Norra Vram

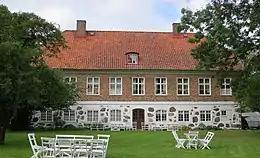
Norra Vrams prästgård

Norra Vram is a village in Bjuv Municipality in southern Sweden. The 1933 Swedish Summer Grand Prix was held there.